Amin Asikainen

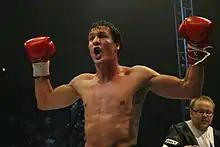
Asikainen in 2008

Amin Asikainen (born 21 January 1976) is a Finnish former professional boxer who competed from 2001 to 2011, and in 2016. He held the European and European Union middleweight titles between 2006 and 2007, and the Finnish middleweight title in 2003. His nickname of "Idi" refers to the similarity of his first name to that of Idi Amin.